Panna Naik

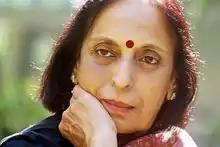
Naik at Ahmedabad, 2006

Panna Naik (born 28 December 1933) is an Indian Gujarati language poet and story writer who has lived in Philadelphia, United States since 1960. Working in the local university, she wrote poetry drawn from the world around her. Her book "Pravesh" (1975) received critical acclaim and she has published several poetry collections since.